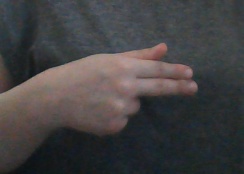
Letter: ghain